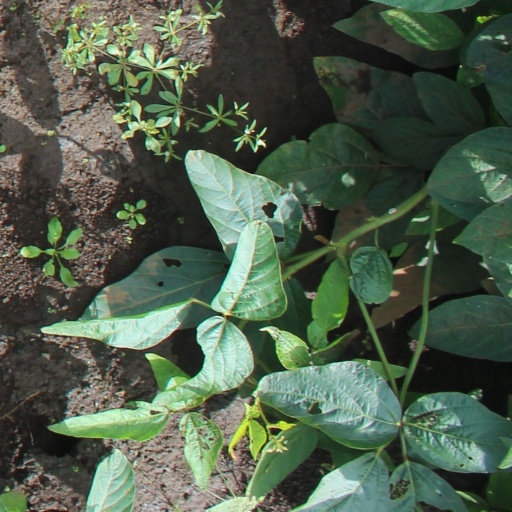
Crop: soybean